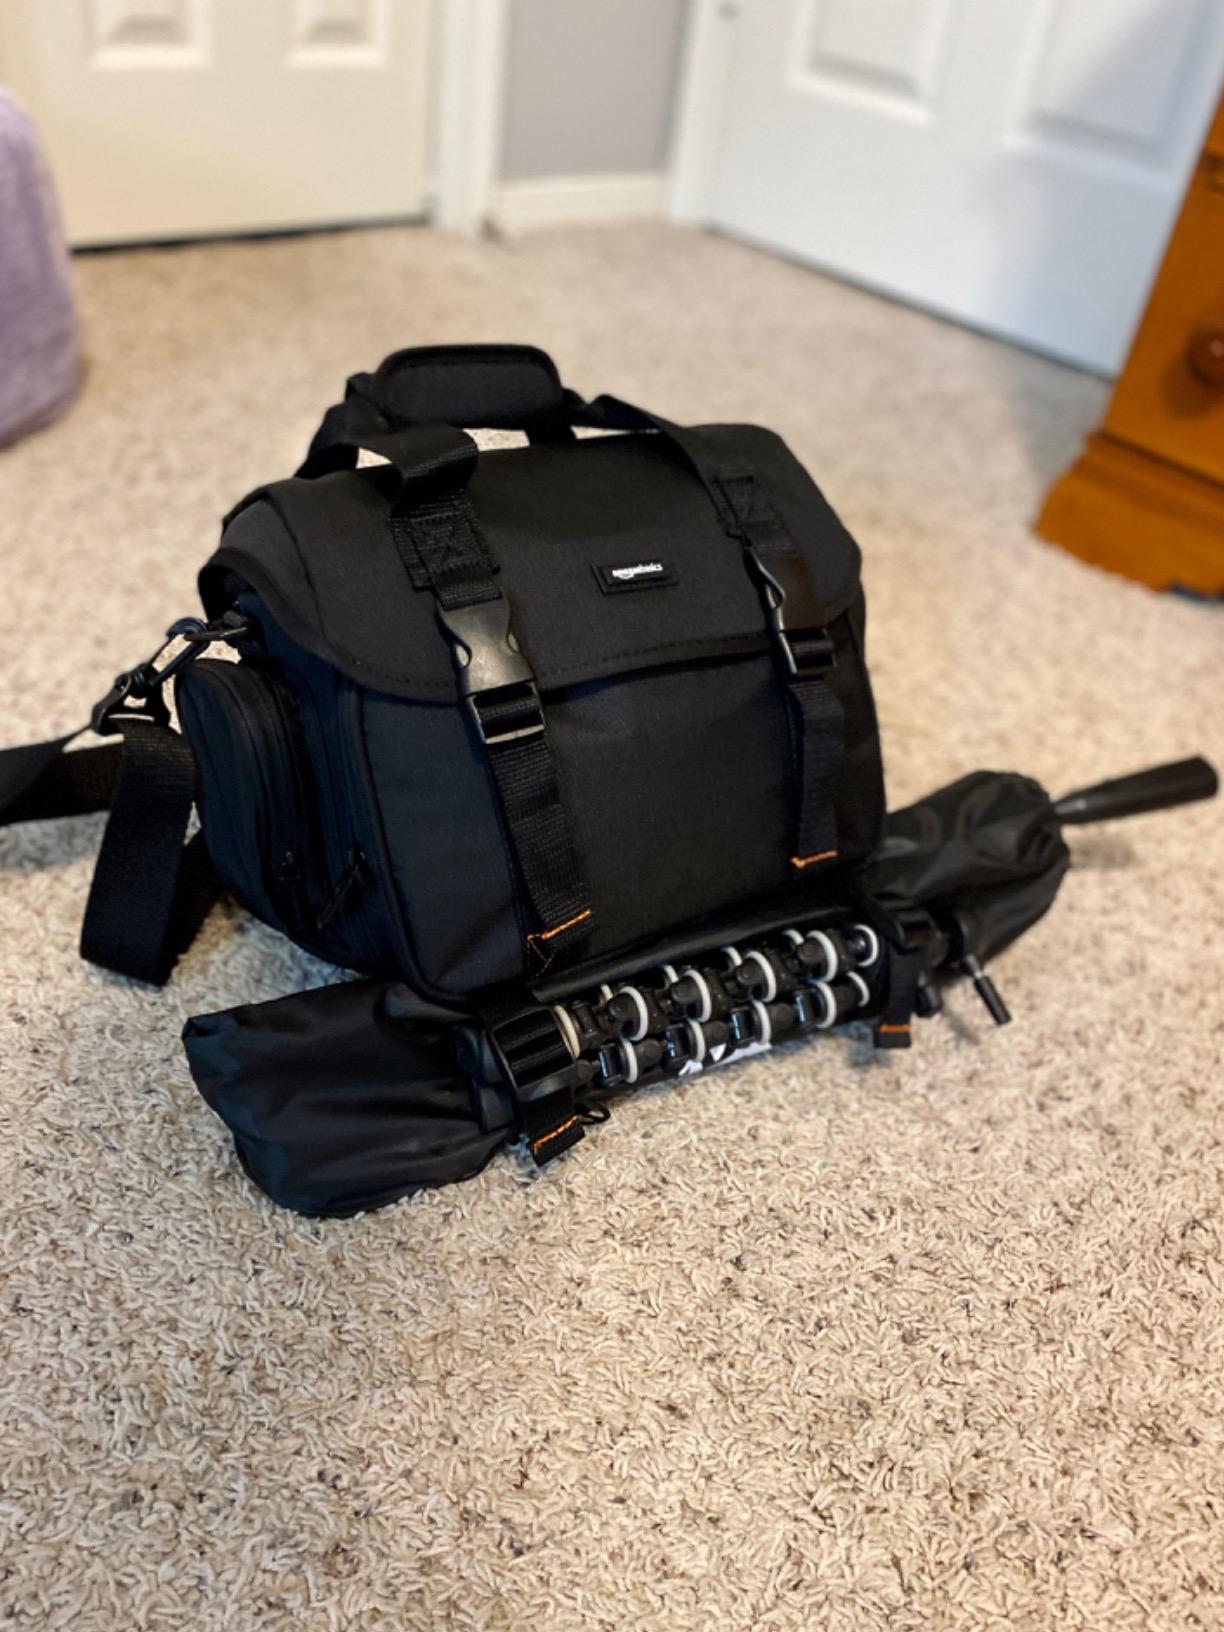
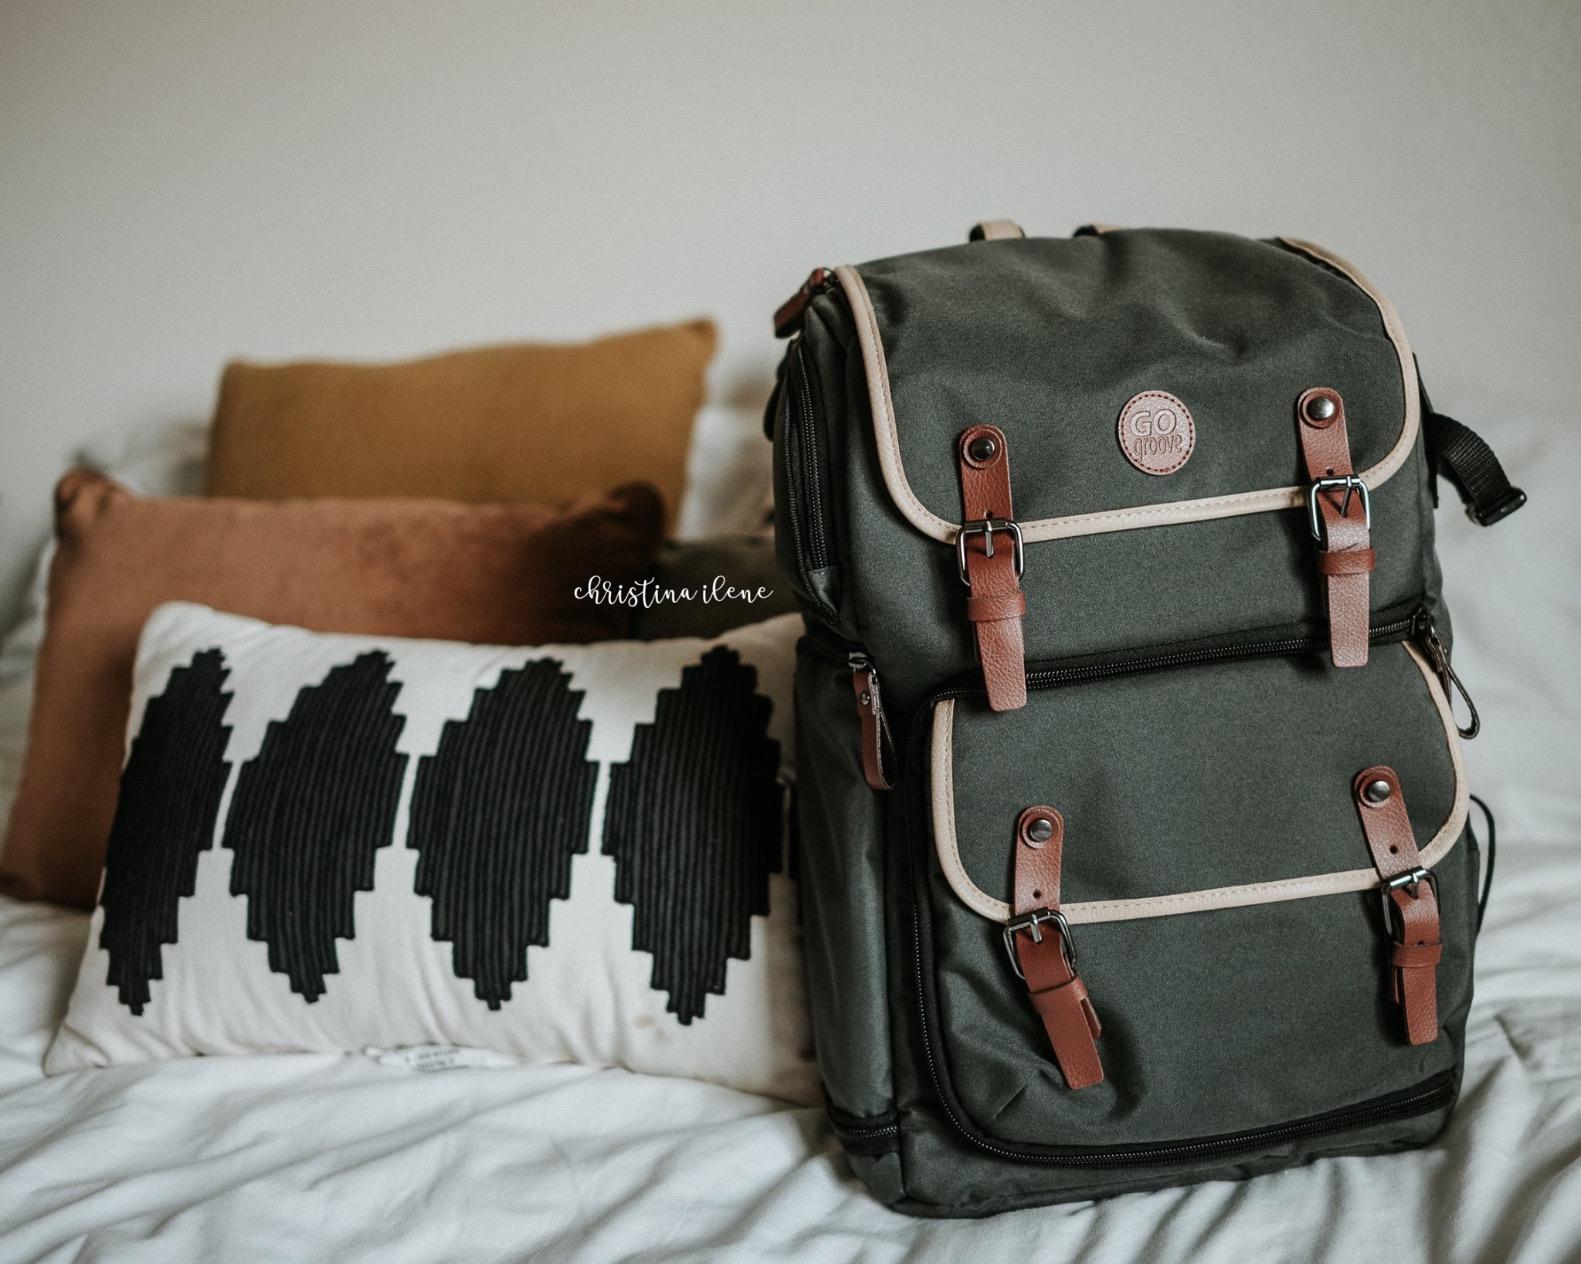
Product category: bag
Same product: no